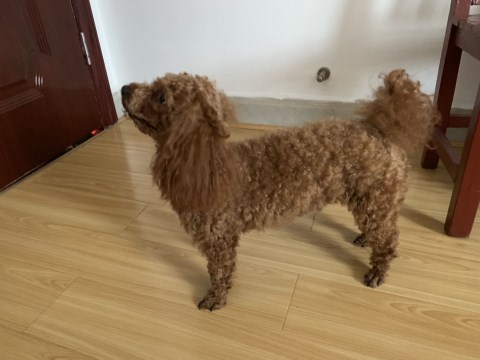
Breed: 7449-n000128-teddy